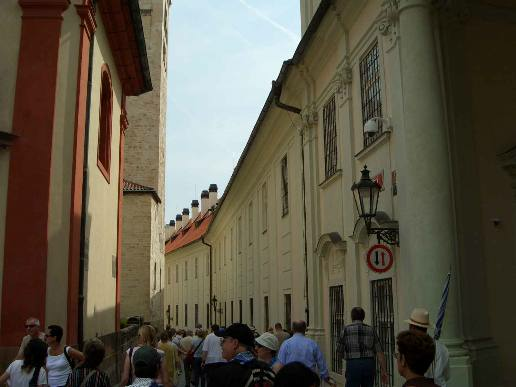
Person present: Yes